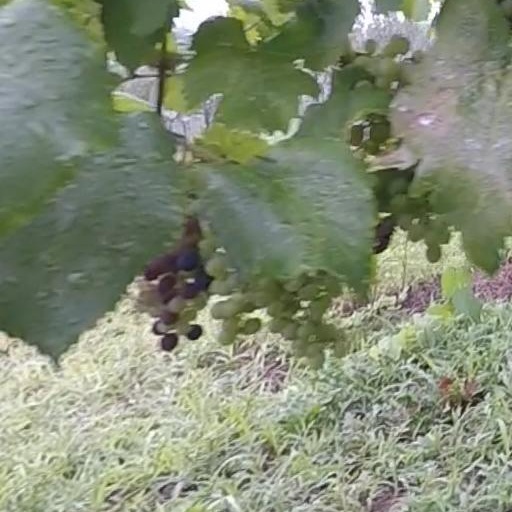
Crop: grape